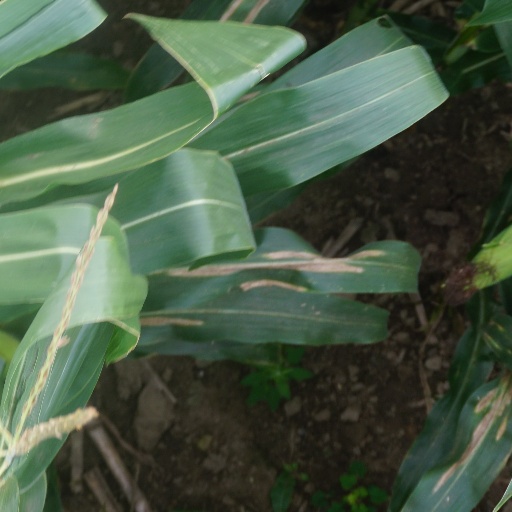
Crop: maize; corn